Kent County, Delaware

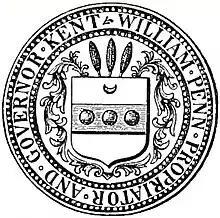
1683 Seal of Kent County

In about 1670 the English began to settle in the valley of the St. Jones River, earlier known as Wolf Creek. On June 21, 1680, the Duke of York chartered St. Jones County, which was carved out of New Amstel/New Castle and Hoarkill/Sussex counties. St. Jones County was transferred to William Penn on August 24, 1682, and became part of Penn's newly chartered Delaware Colony.